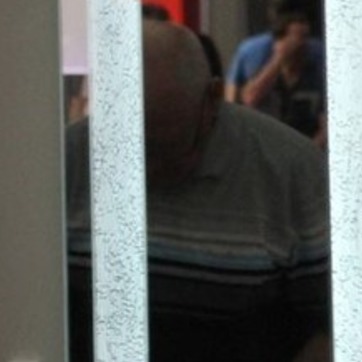
Material: mirror